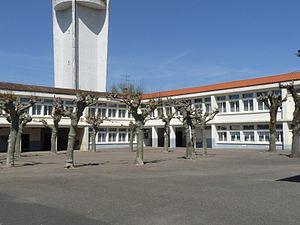
Ecole, Les Eglisottes, Gironde, France
Les Églisottes-et-Chalaures est une commune du Sud-Ouest de la France, située dans le département de la Gironde en région Nouvelle-Aquitaine.